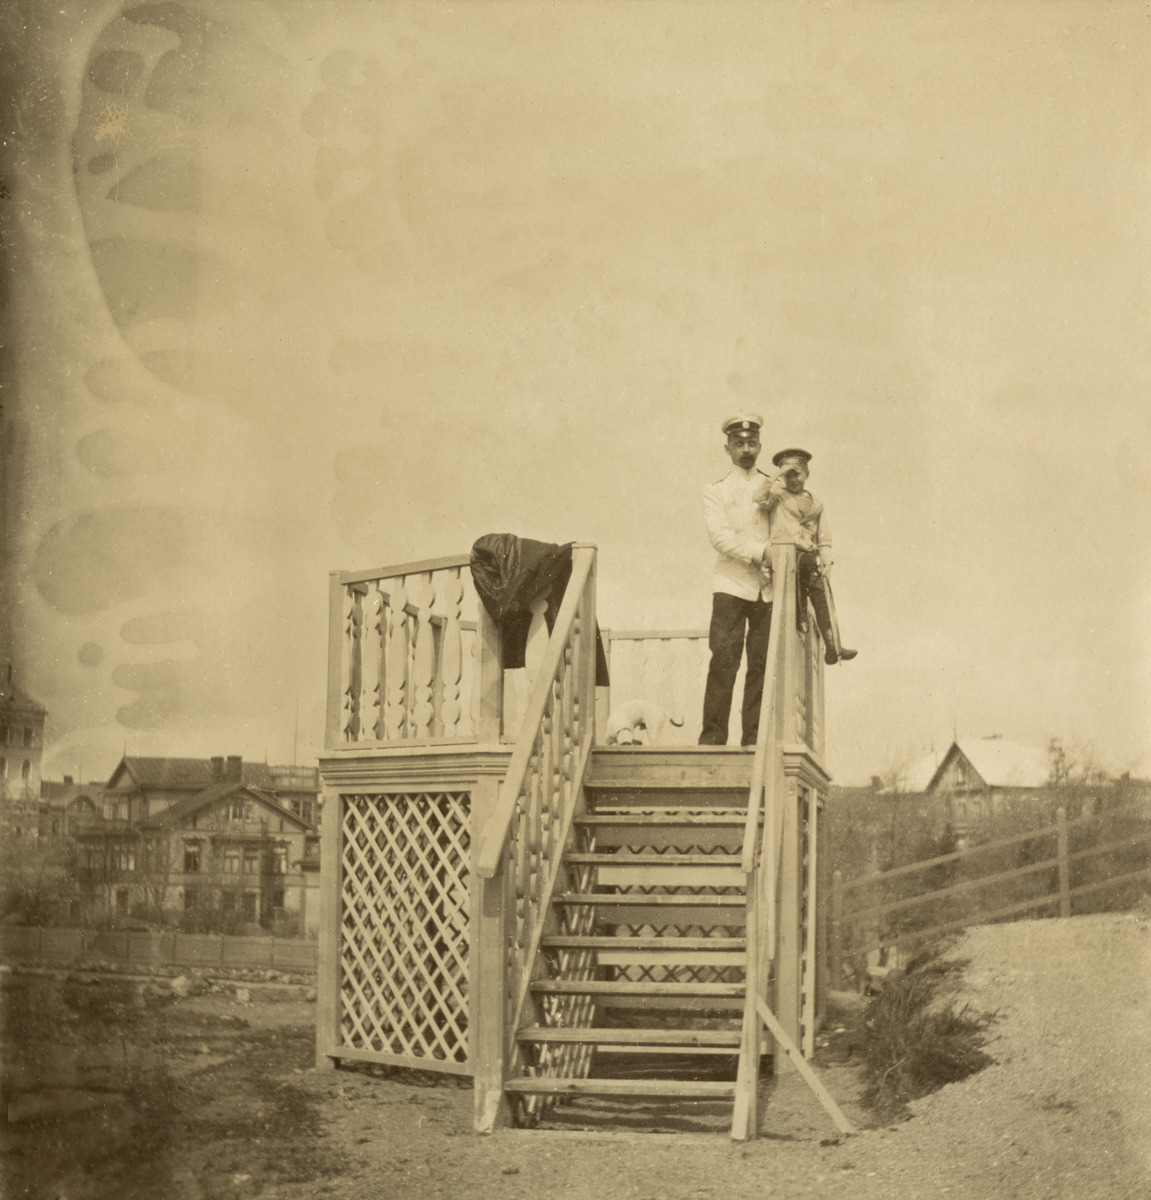
Mies (kapteeni) ja poika univormut yllään pienellä näköalatasanteella Helsingissä (Kaivopuistossa?)
sisällön kuvaus: Mies (kapteeni) ja poika univormut yllään pienellä näköalatasanteella Helsingissä (Kaivopuistossa?). Taustalla puisia asuinrakennuksia (vasemmassa reunassa kerrostalo, mahdollisesti kivirakennus). mustavalkoinen
Ajankohta: kuvausaika 1890 - 1900 -luku
Paikka: Suomi, Uusimaa, Helsinki, Helsinki
Aiheet: Gadd, Georg, Grünberg, Constantin, upseerit kapteenit, vaatteet univormut, vaatteet päähineet hatut, miehet, lapset pojat, tornit näkötornit